Moa-nalo

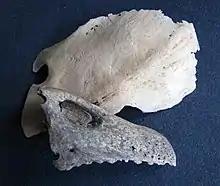
Rostrum and sternum of "Thambetochen xanion"

Some moa-nalo fossils have been found to contain traces of mitochondrial DNA which were compared to living duck species in order to establish their place in the duck family, Anatidae. Contrary to the expectations of some scientists, the moa-nalo were not related to the large geese (Anserinae), such as the surviving nēnē, but instead to the dabbling ducks of the genus "Anas", which includes the mallard. The present DNA analysis' resolution is not high enough to determine their relationships to different species of "Anas", but biogeography strongly suggests that their closest living relative is the widespread Pacific black duck.